Branded (1950 film)

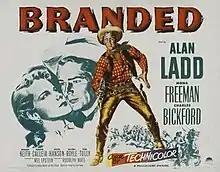
Theatrical release poster

Branded is a 1950 American Technicolor Western film starring Alan Ladd, Mona Freeman, Charles Bickford, and Robert Keith. It was adapted from the novel "Montana Rides" by Max Brand under pen name Evan Evans. A gunfighter on the run from the law is talked into posing as the long-lost son of a wealthy rancher.